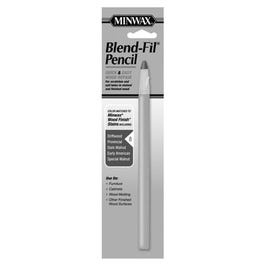
Blend-Fil Wood Repair Pencil, #8
Blend-fil #8 pencil, for driftwood, provincial, dark walnut, early american, special walnut.color matched to minwax wood finish stains, for quick & easy wood repair of scratches & nail holes in stained & finished wood.
Brand: Minwax
Category: Hardware > Building Materials > Lumber & Sheet Stock > Hardwood Lumber